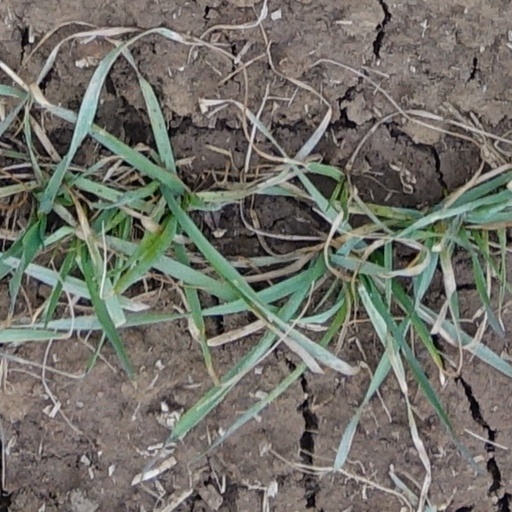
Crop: wheat